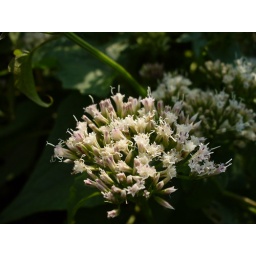
Passic River near whites bridge road